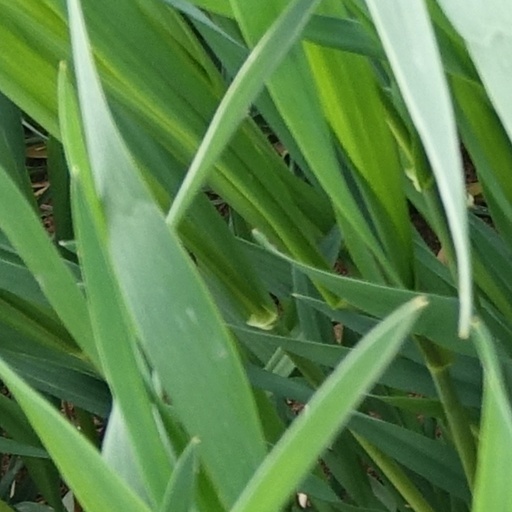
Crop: wheat